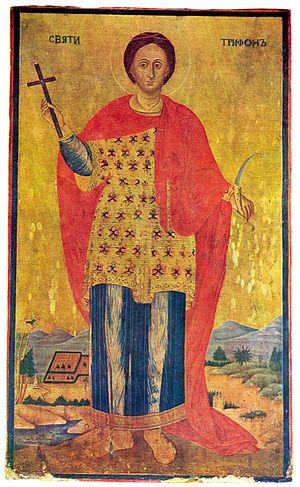
Tryphon de Lampsaque est un saint martyr catholique et orthodoxe en 251 encore nommé Tryphon Zarezan. Il fut martyr à Nicée mais c'est à Lampsaque qu'il fut enseveli et qu'il fut vénéré.